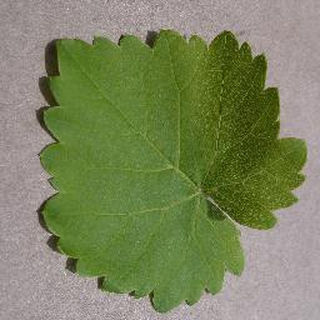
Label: healthy_grape